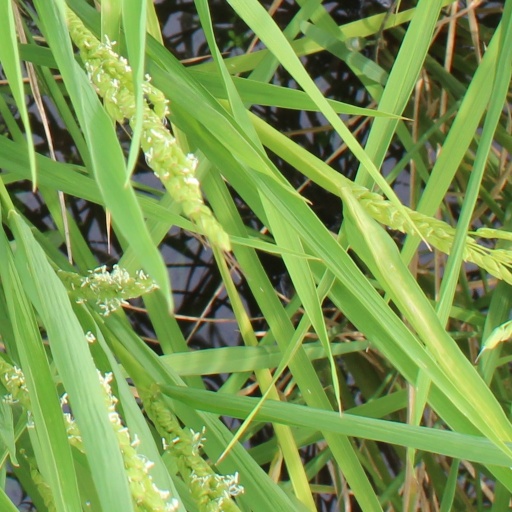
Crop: rice